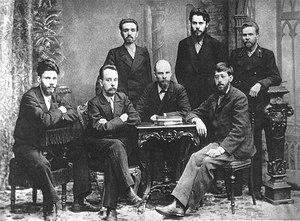
Une réunion de la cellule de Saint-Pétersbourg de l'«